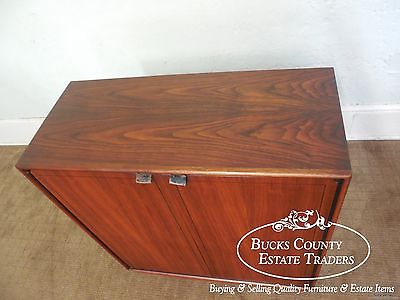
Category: cabinet